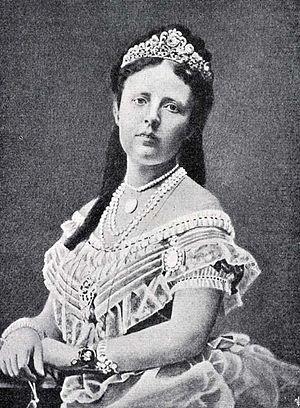
Ceci est une liste des reines consorts de Norvège. Cette liste couvre une longue période durant laquelle le rôle de ces épouses a beaucoup changé. Chaque reine a ainsi eu un parcours différent, qui alla même jusqu'à celui de gouverner le pays ou bien d'exercer le rôle de régente. Le mariage avec le roi de Norvège répondait le plus souvent à des alliances politiques. Il fut ainsi interdit pendant longtemps au roi d'épouser une roturière. En raison de l'union avec le Danemark et la Suède, les reines d'entre 1380 et 1814 étaient aussi reine du Danemark et les reines d'entre 1814 et 1905 reines de Suède.